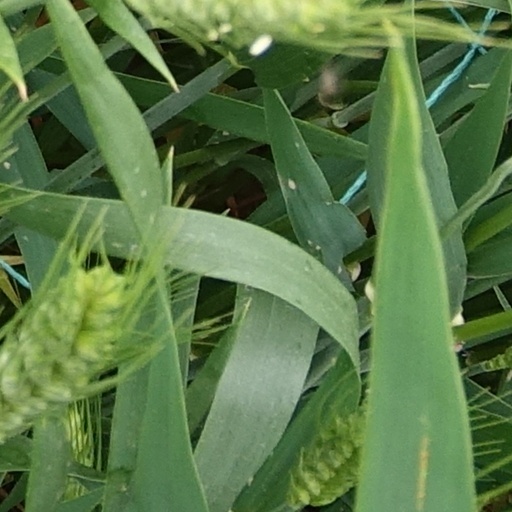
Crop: wheat